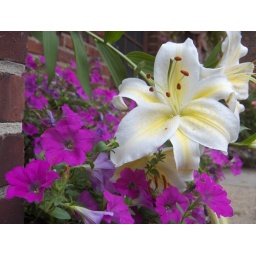
Flowers in our flower box out back.